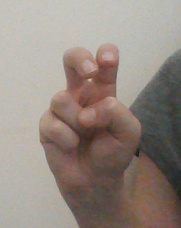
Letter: toot